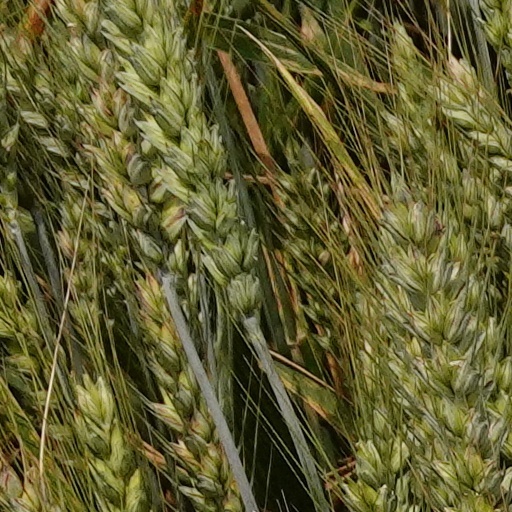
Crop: wheat